W. Somerset Maugham

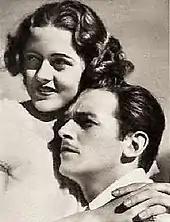
film poster featuring head and shoulders of young white woman and man lovingly side by side

In a study published thirteen years after Maugham's death, Robert L. Calder notes that the writer's works had been made into forty films and hundreds of radio and television plays, and he suggests "it would be fair to say that no other serious writer's work has been so often presented in other media".